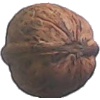
Label: Walnut 1